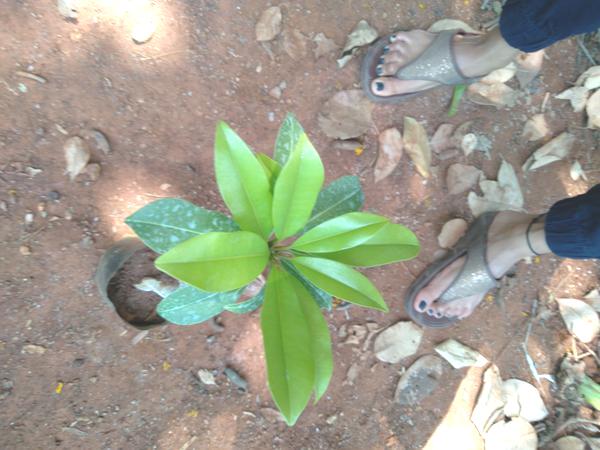
Plant: Sapota